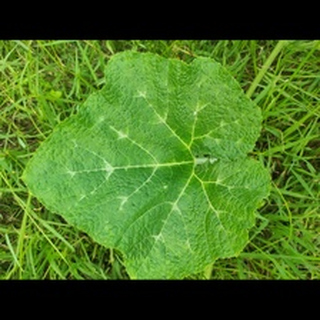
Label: pumpkin_bacterial_leaf_spot